Moniya

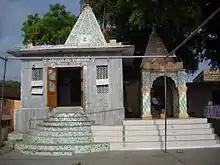
Nagbai mataji temple

The nearest railway stations to Moniya are the Visavadar Rail Way Station and the Junichavand railway station. The major railway station, Rajkot Jn, is away from Moniya.